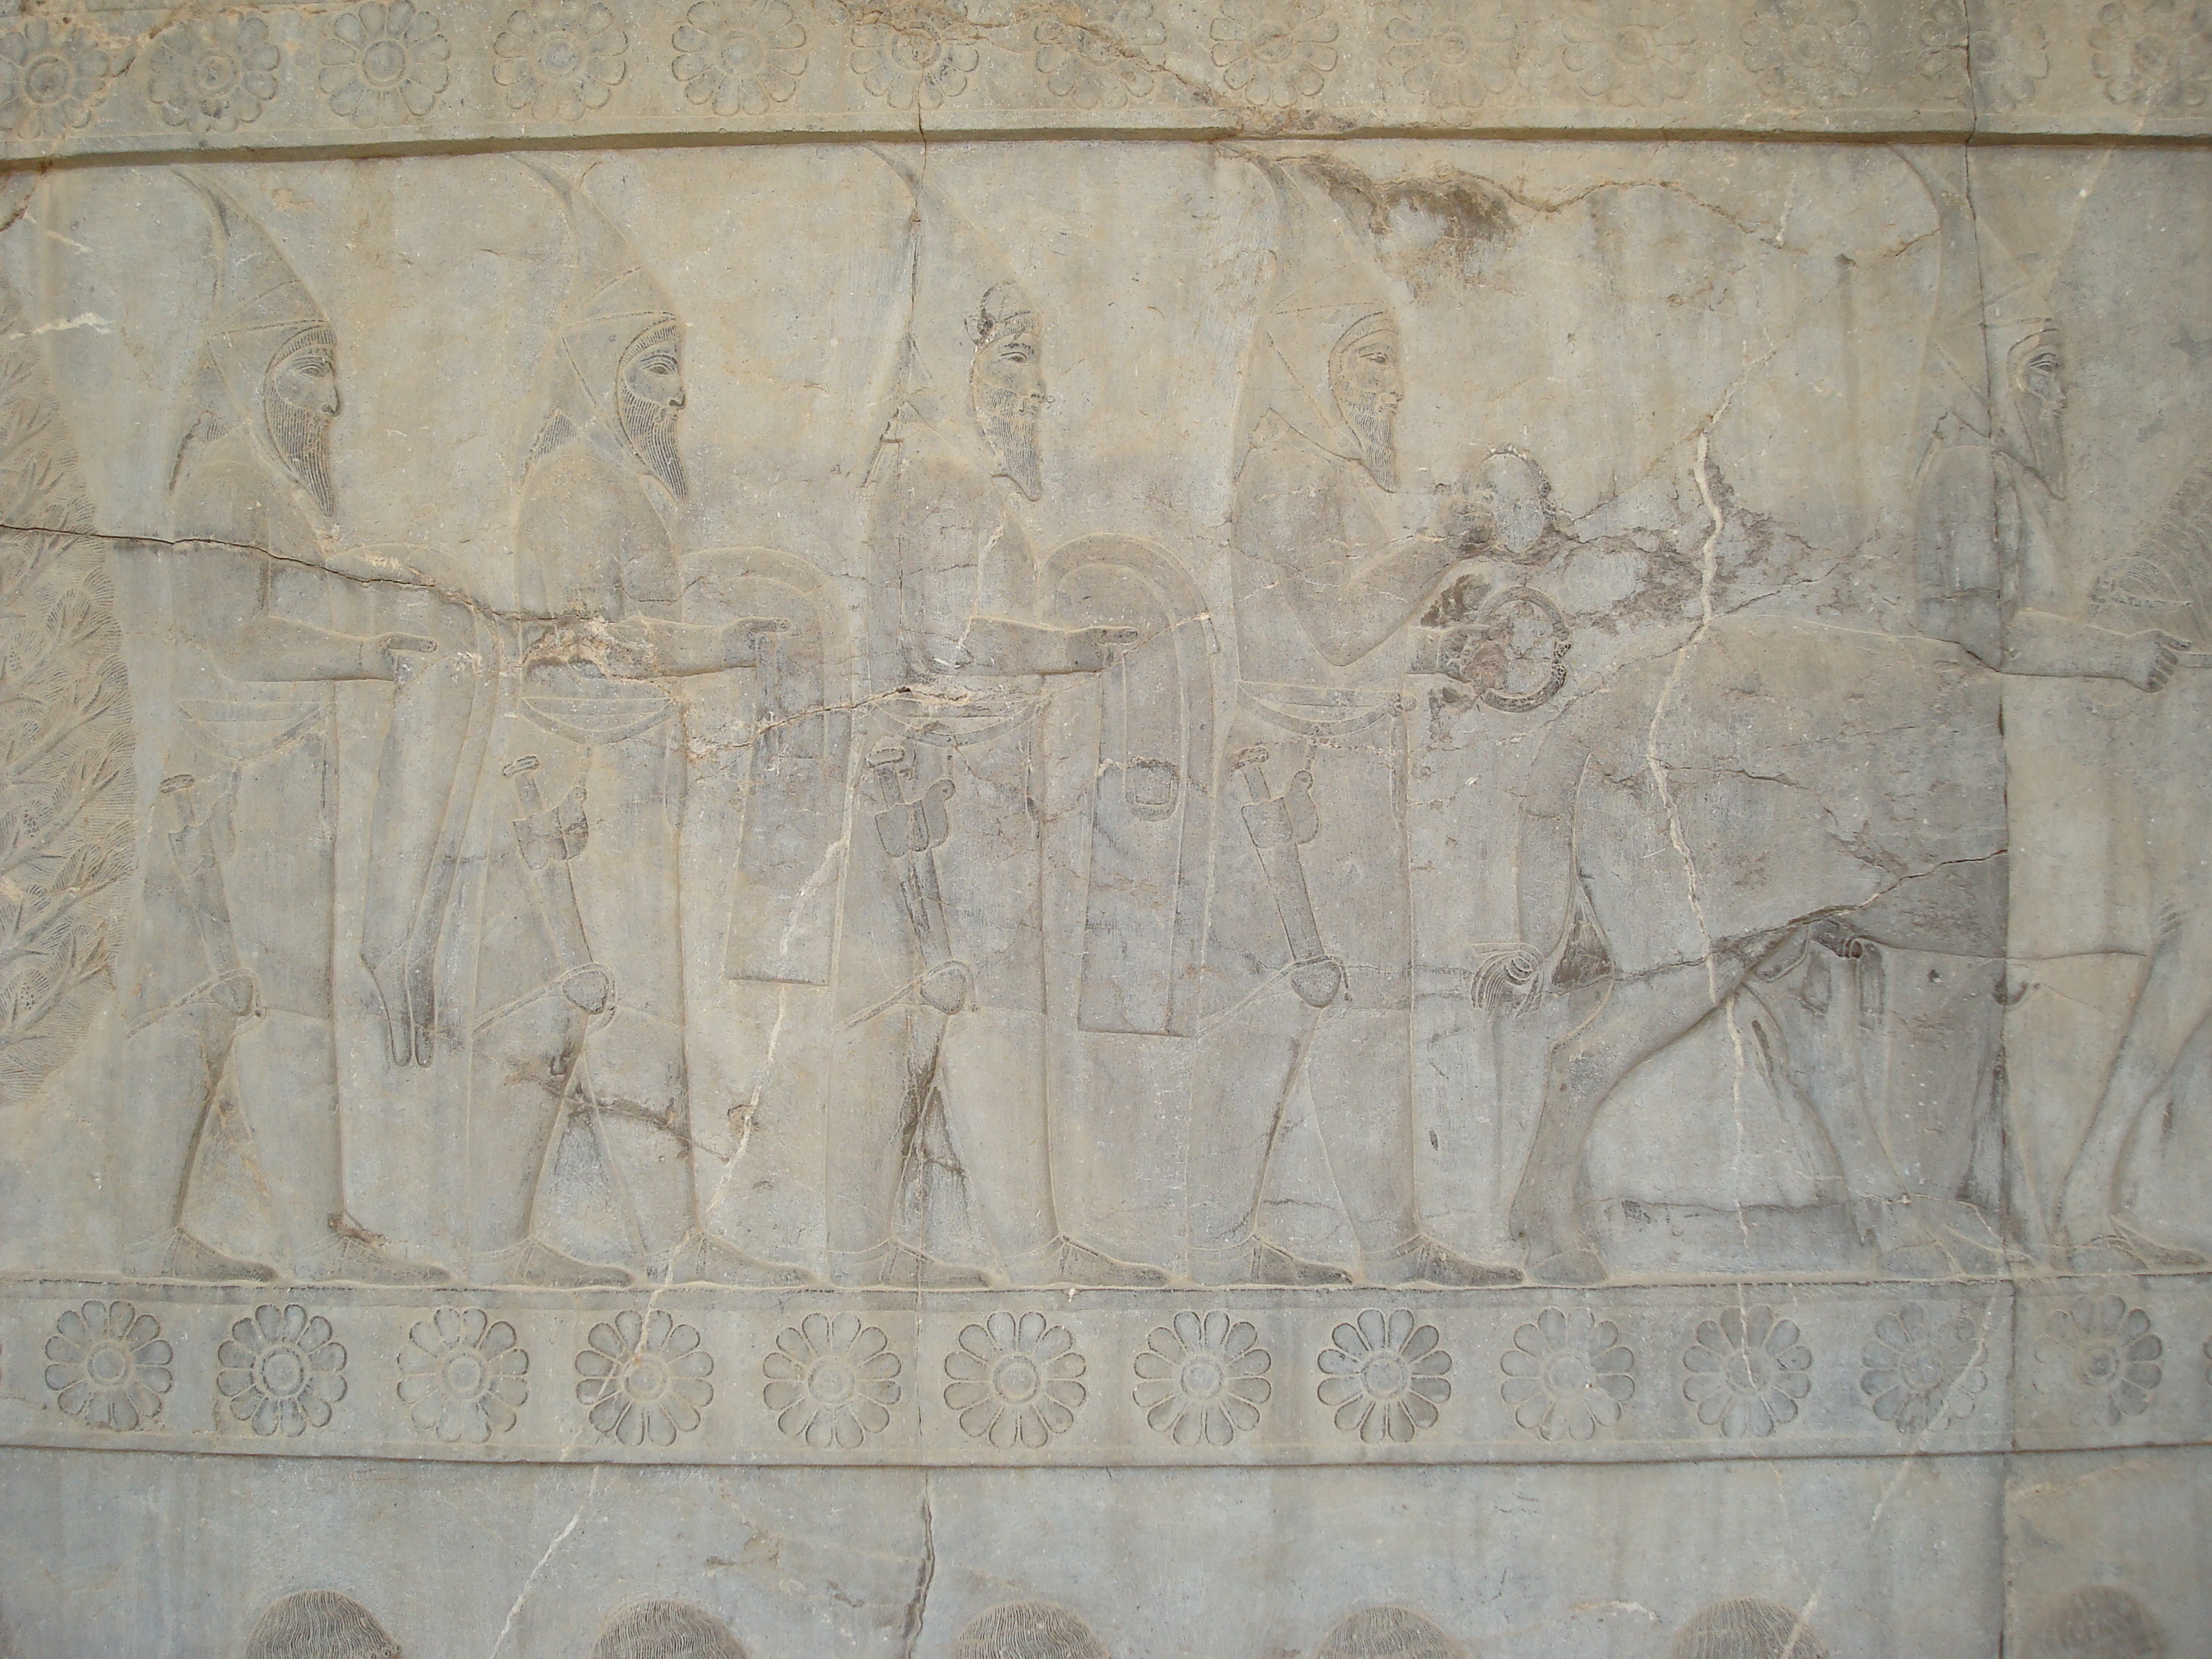
persia, iran, shiraz, Achaemenid, Darius, empire, Cyrus, ancient, stone carving, relief, ancient history, carving, wall, history, sculpture, archaeological site, monument, classical sculpture, artwork, stele, stone wall, memorial